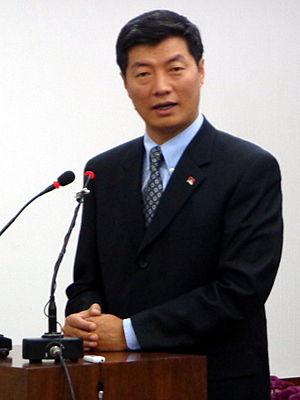
Le Premier ministre tibétain dénommé Lonchens, Sileun ou Kalon Tripa, est le chef du Kashag, ou cabinet des ministres du gouvernement tibétain, puis du gouvernement tibétain en exil.